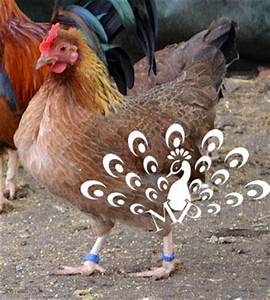
Label: gallina